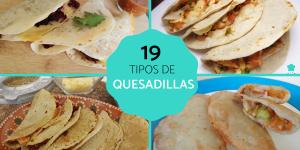
tipos de quesadillas